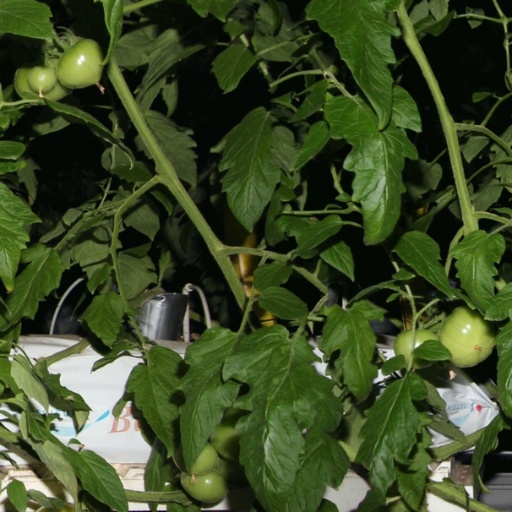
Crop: tomato